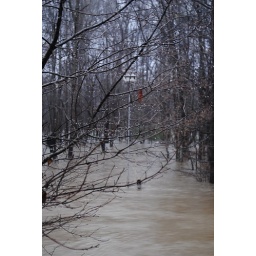
At least the bird house is safe from the flood waters. The mailbox bird house below isn't so lucky.